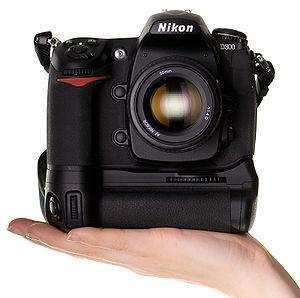
Le Nikon D300 est un appareil photographique reflex numérique fabriqué par Nikon. Lancé en octobre 2007, c'est un boîtier semi-professionnel qui remplace le D200 et qui a été remplacé par le D300s. Il est équipé d'un capteur au format Nikon DX.